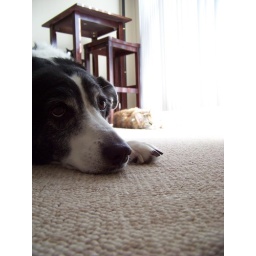
Mandy (the dog), Callie (the brown/orange cat), Mookie (the black and white cat on the stool in the background).